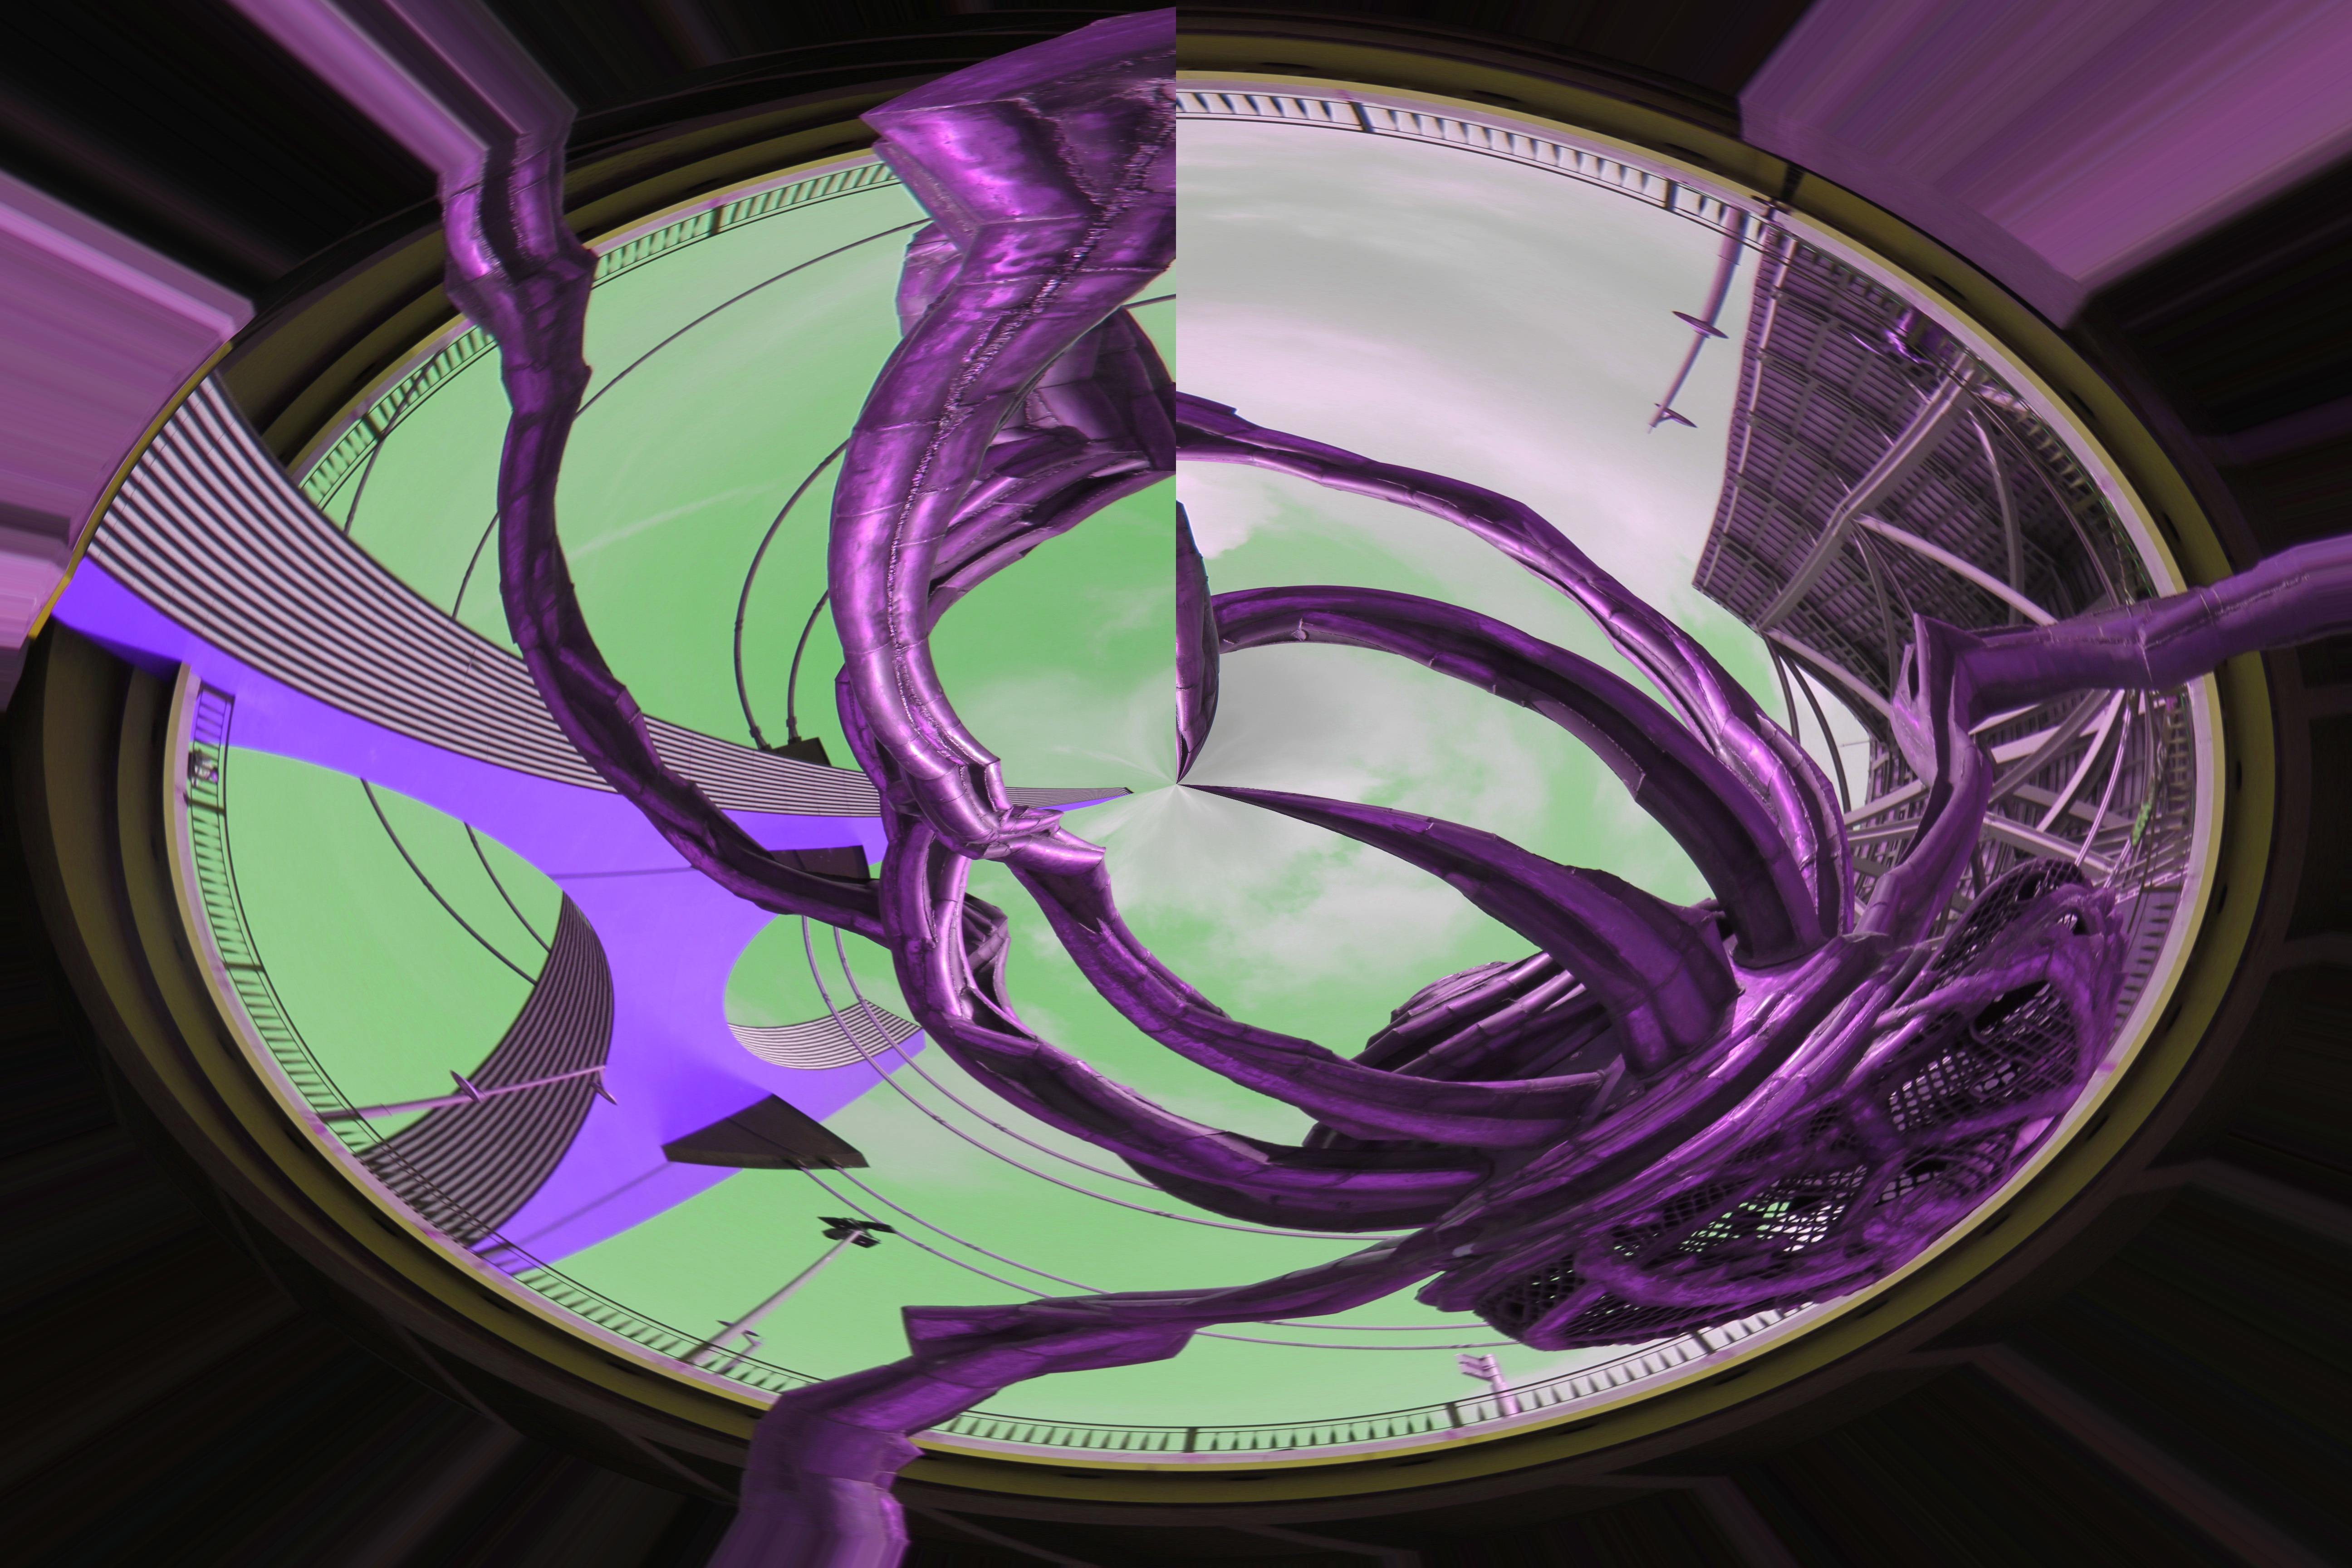
light, bridge, wheel, purple, glass, green, color, insect, circle, spider, district, illustration, violet, shape, modern art